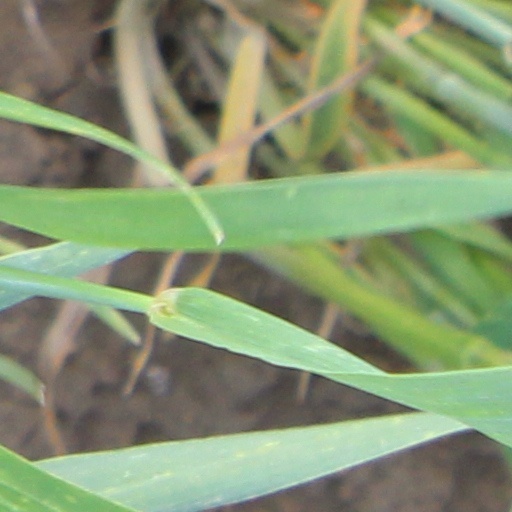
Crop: wheat